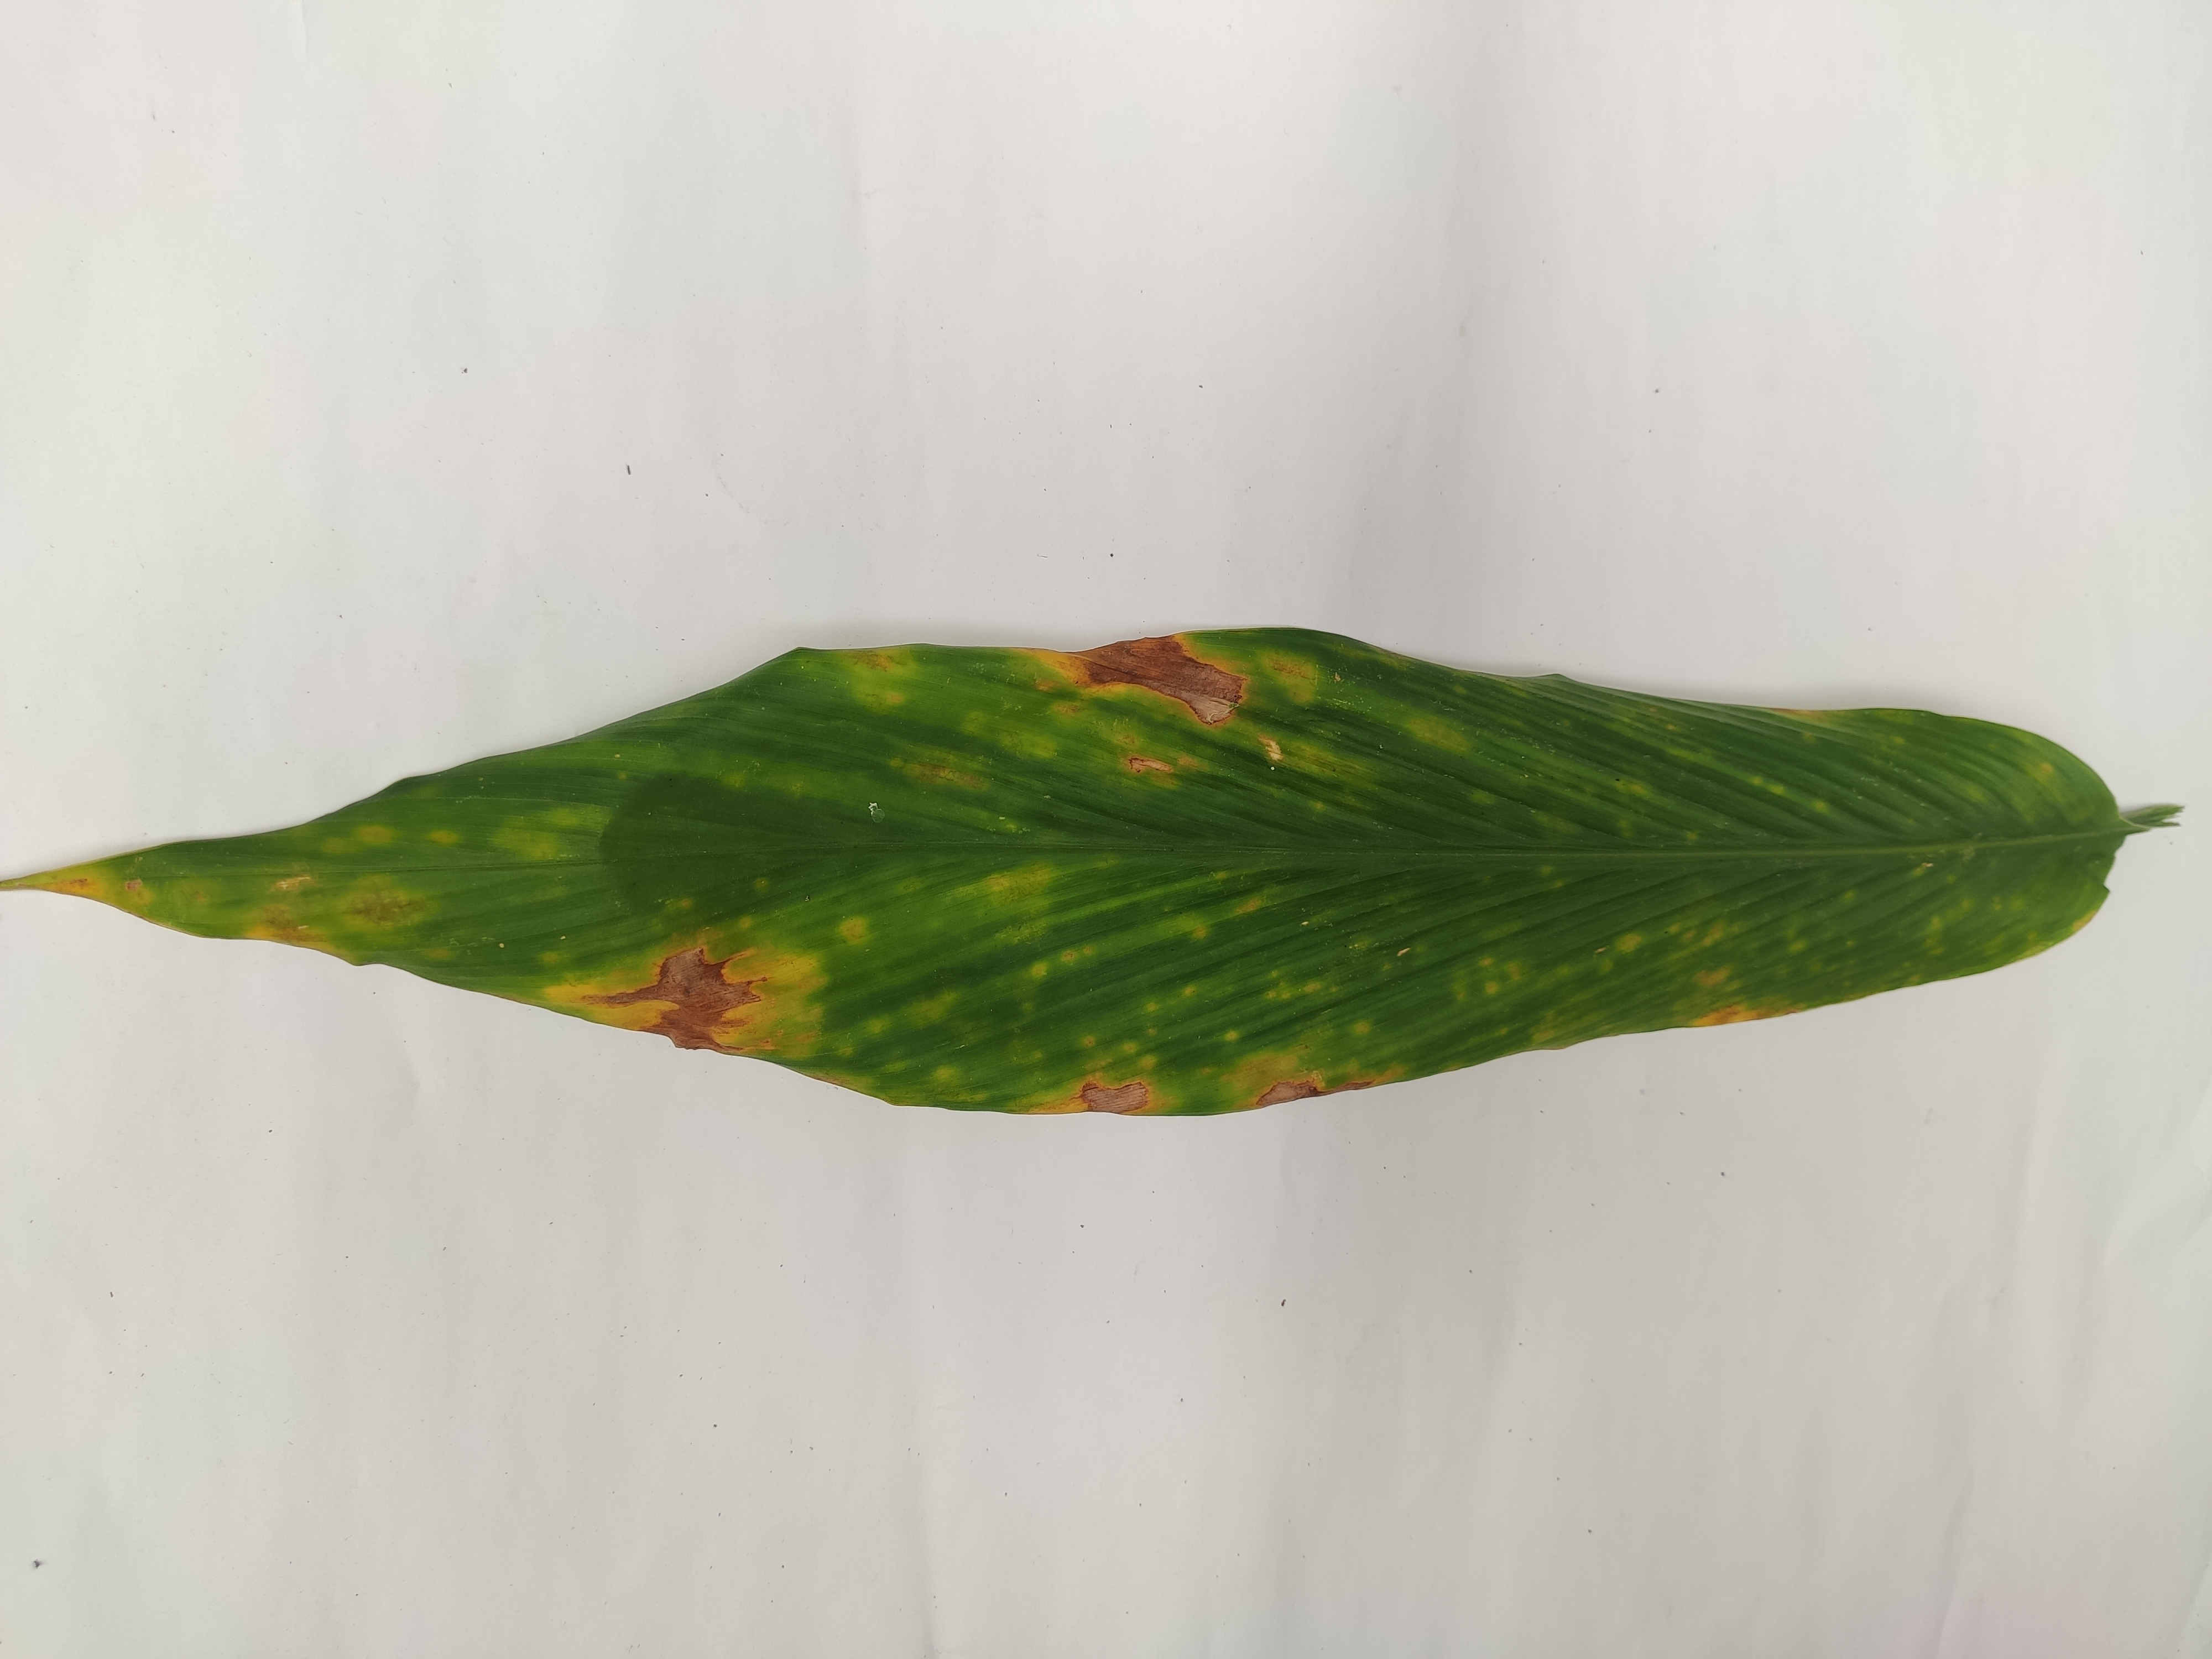
Label: Leaf_Spot